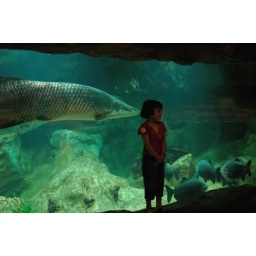
large asian freshwater denizen that dwarfs a girl standing in the tunnel of the aquarium at sentosa, singapore